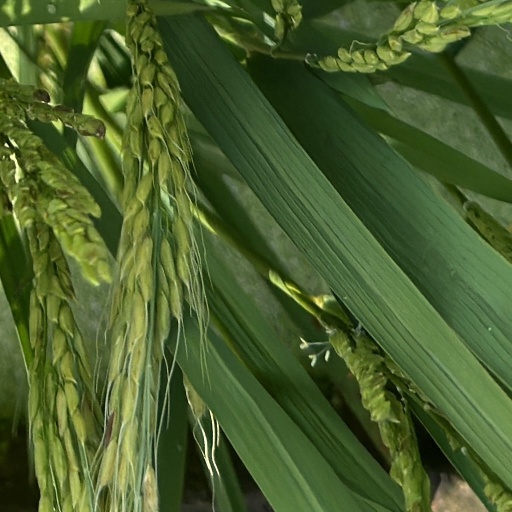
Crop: rice